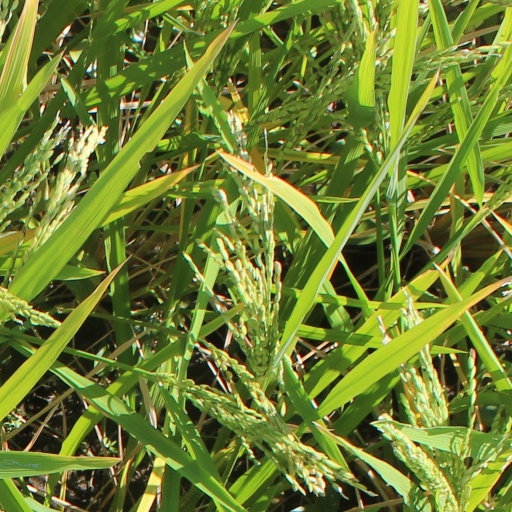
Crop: rice